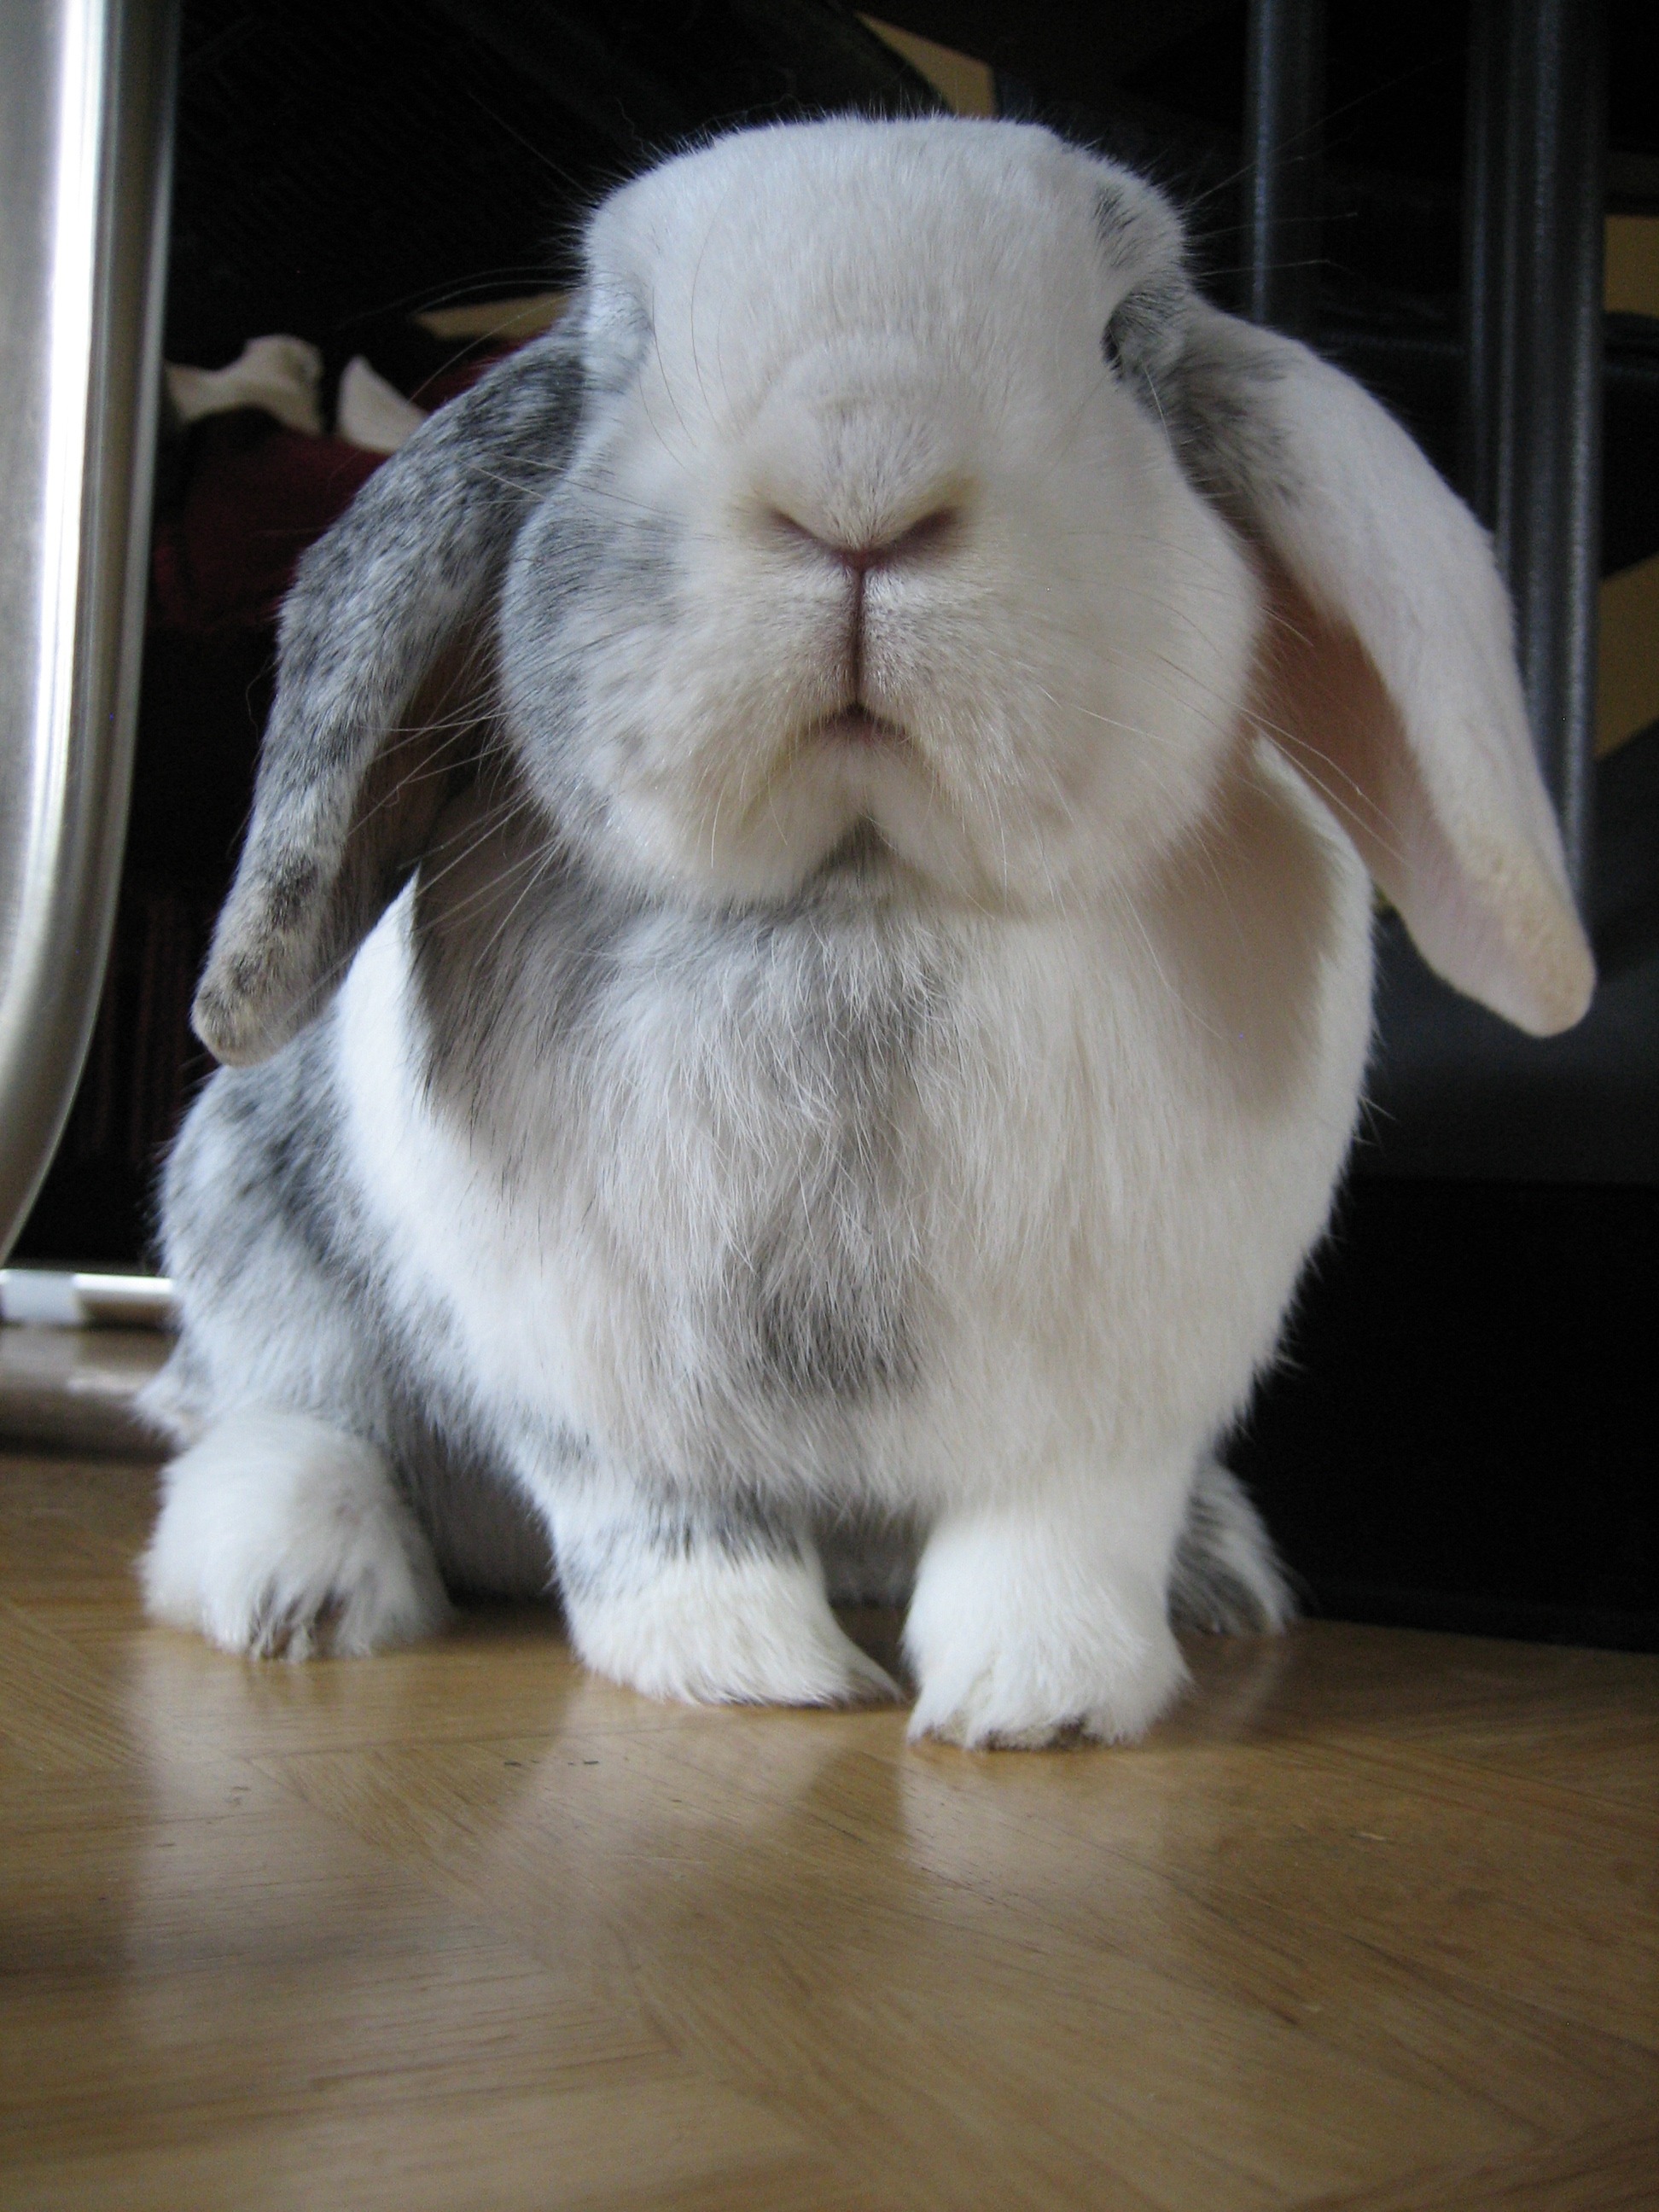
black and white, cute, pet, mammal, rabbit, nose, whiskers, vertebrate, domestic rabbit, rabits and hares